Jack of Fables

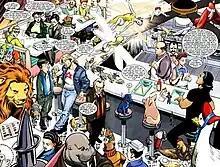
A panel in "Jack of Fables" #33 showing the characters in the series, including both the Fables and the Literals.

Unlike "Fables" which was written as a mature comic with serious human drama and a gritty tone, "Jack of Fables" was written as a comedy story with slapstick, violence, and fourth wall breaking. Josh Flanagan of "IFanboy" remarked that it pokes fun on the serious premise of "Fables" by being a "bit sillier" and having a less-serious tone than the main series. Lilah Sturges actually wrote the story with focus on putting the character Jack Horner into an ever-increasing number of mishaps and troubles as the series went on. To top it all of, Willingham and Sturges decided to kill off all of the characters in the series by the last story arc, as a sort of a final humor that was known in "Jack of Fables". They originally wanted to end the series abruptly in order to prank its readers but the idea was rejected by DC editors.